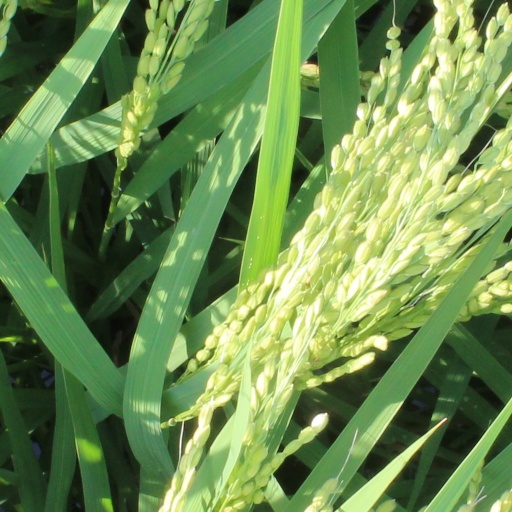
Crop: rice